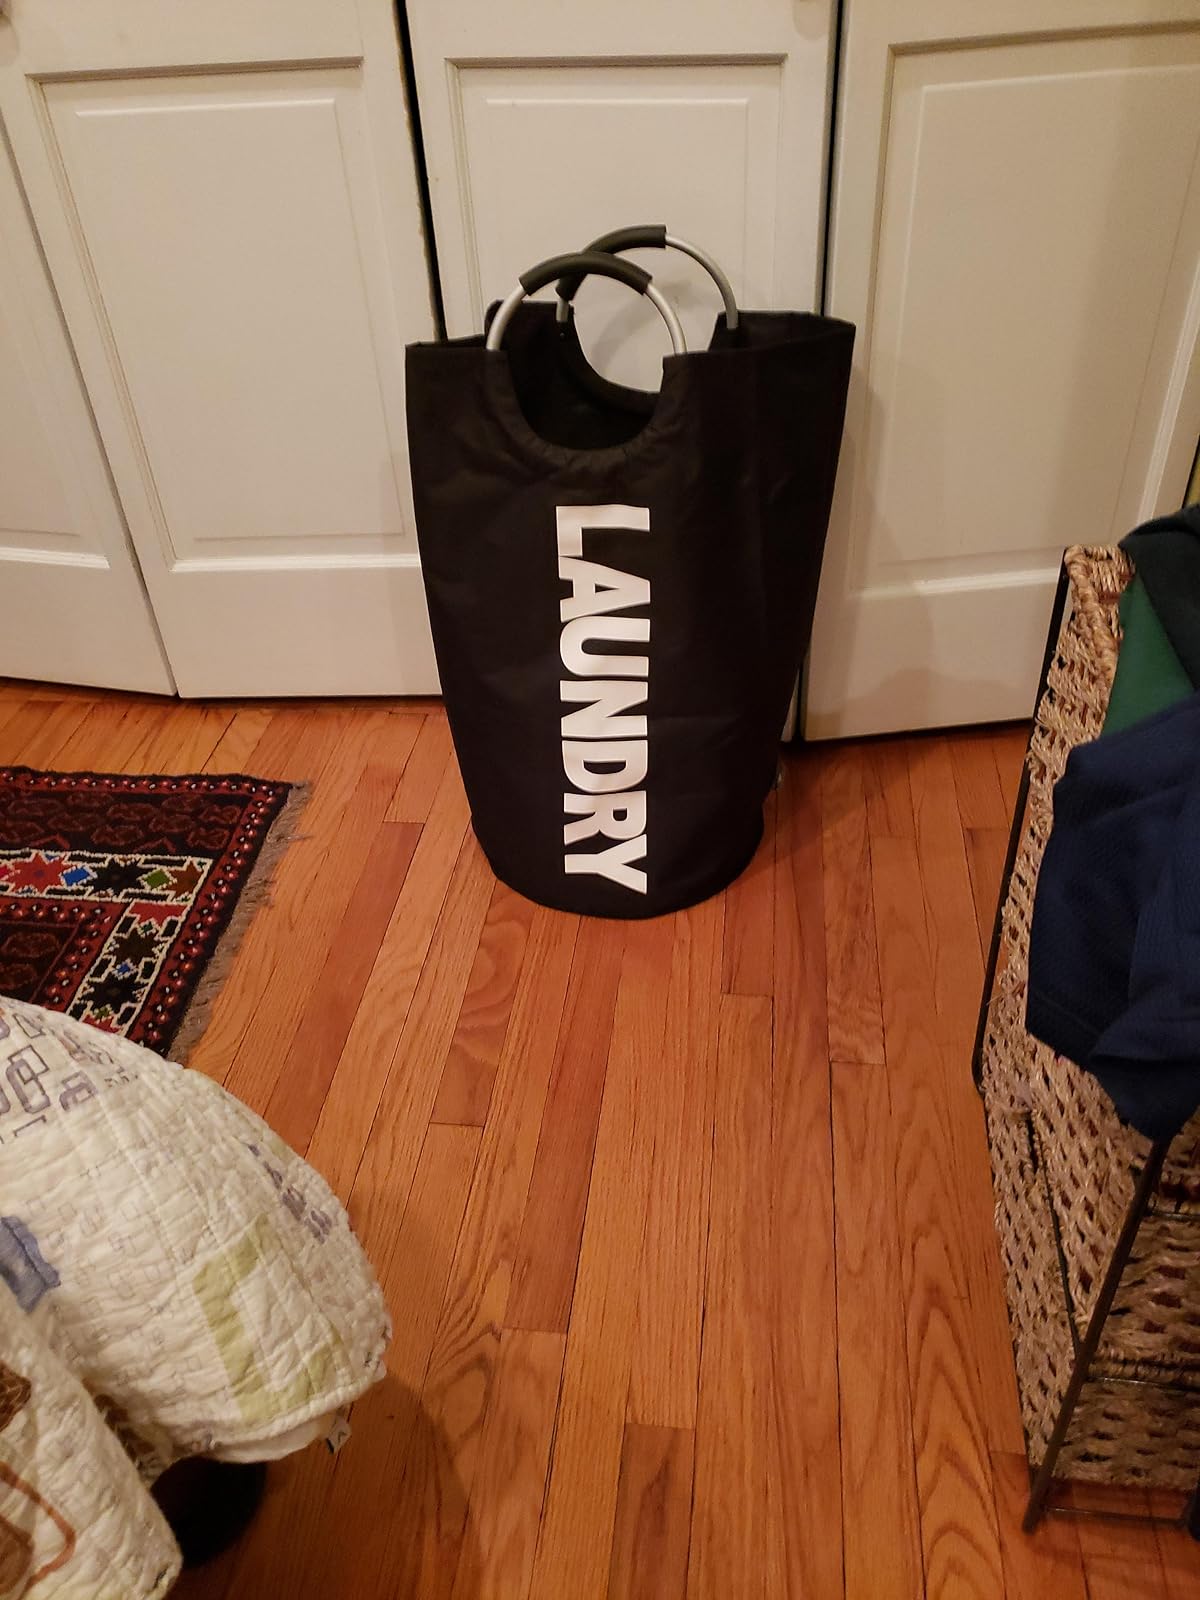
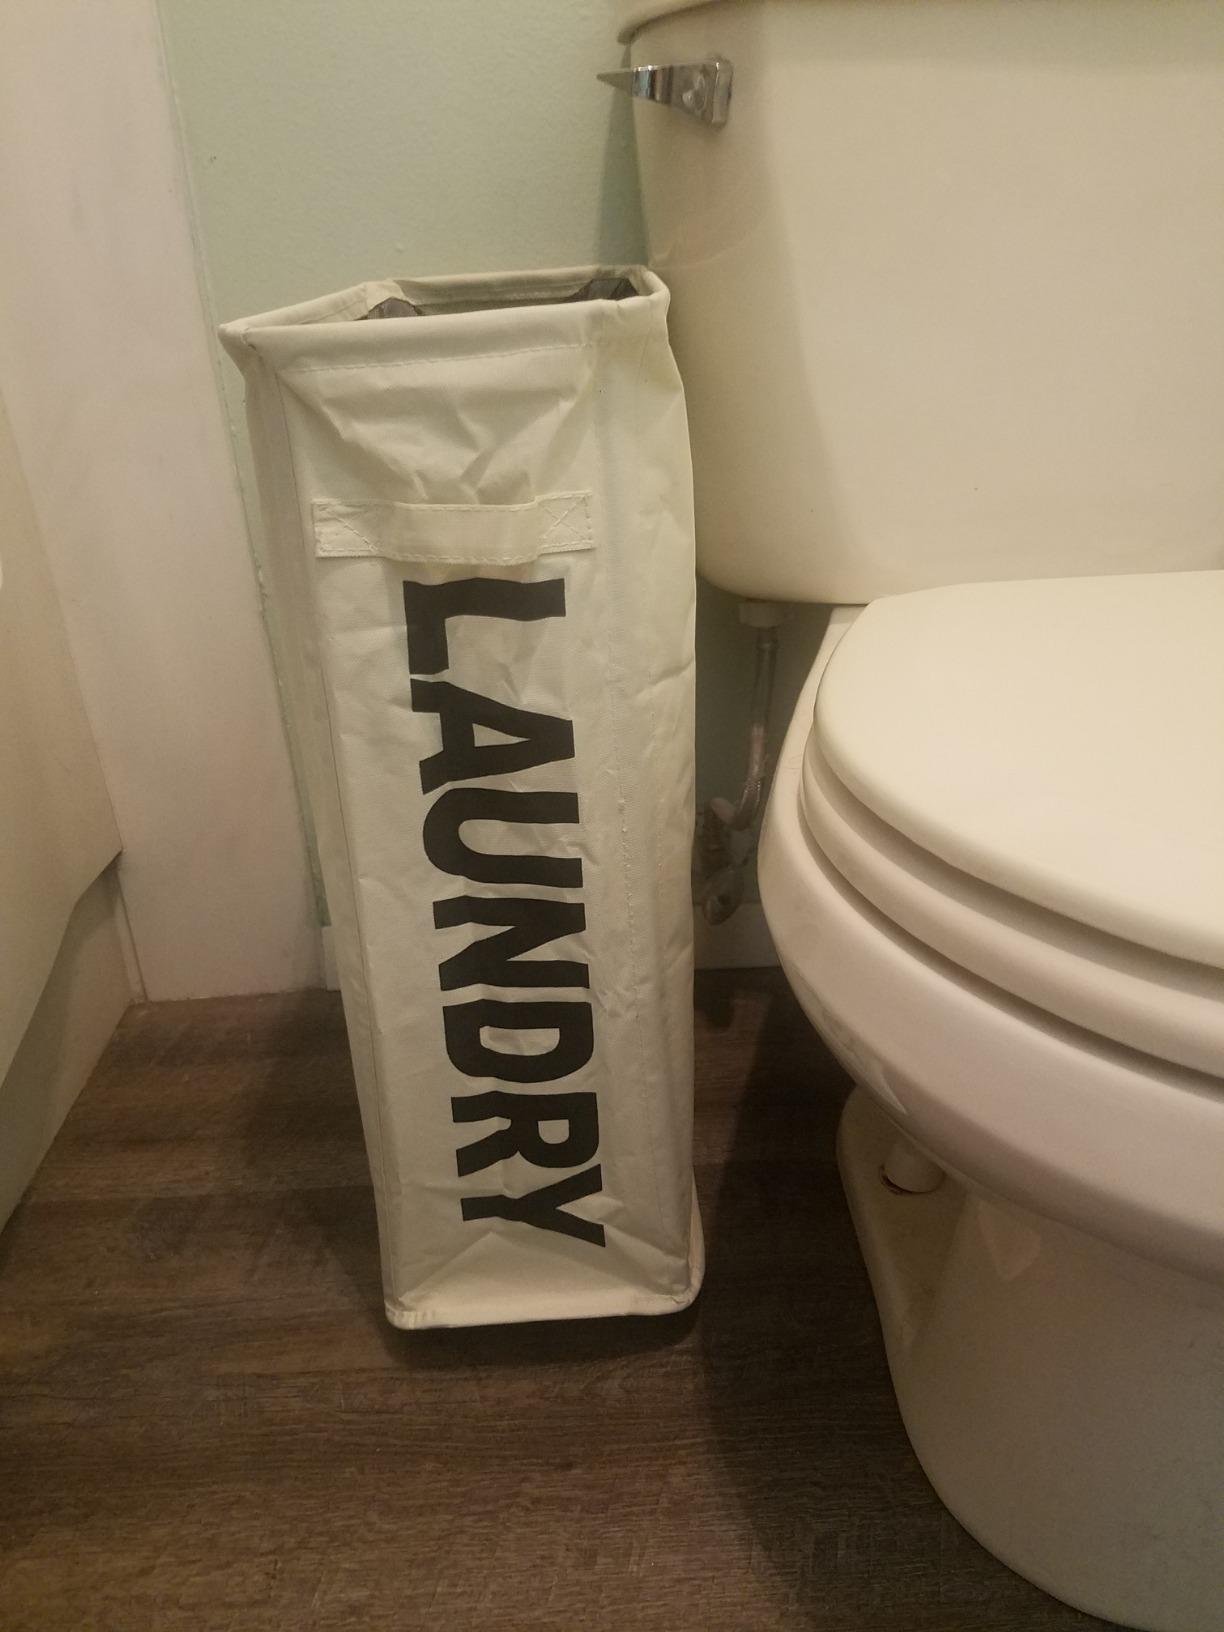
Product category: items_hamper
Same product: no